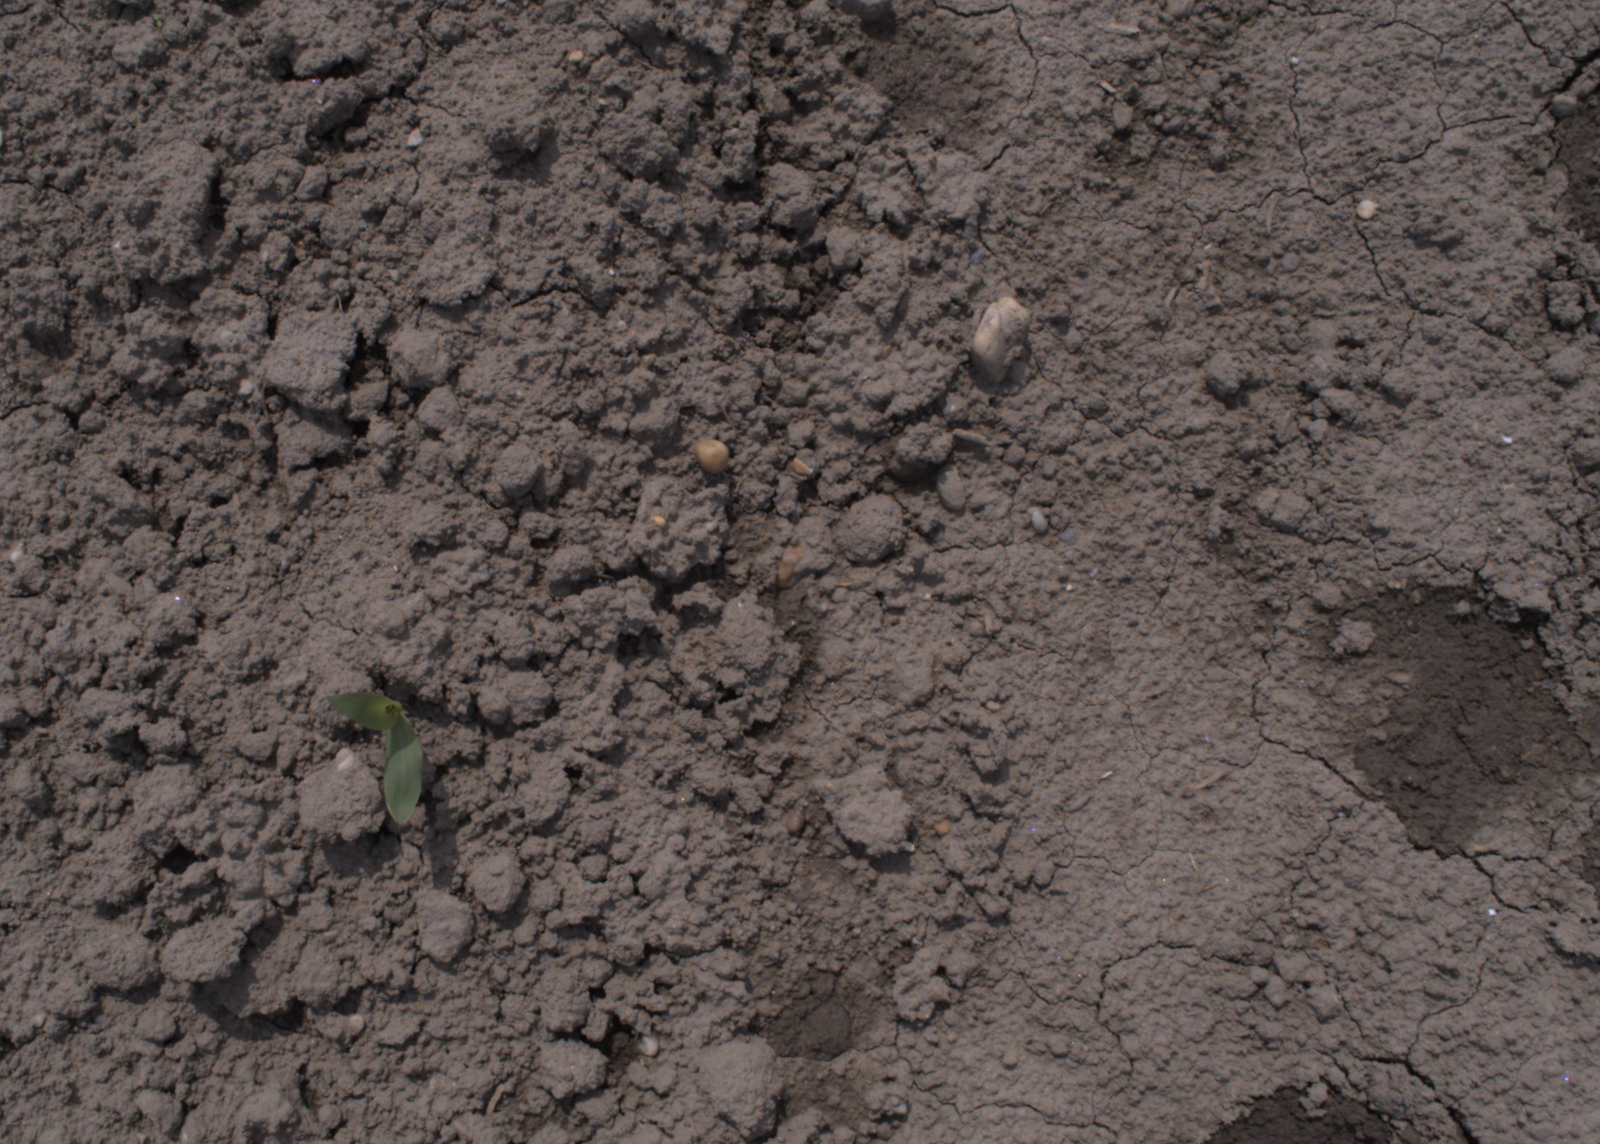
Capture date: 06.08.2020 13:13:58
Weather: sunny
Wind: medium
Seeding date: 21.07.2020
Plant canopy height (mm): 890